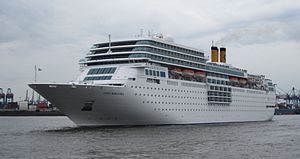
Krydstogtskibe i København 2014 / Krydstogtskibe i København 2014
Costa neoRomantica i Hamborg i 2012
Krydstogtskibe i København 2014 er en oversigt over de krydstogtskibe, der lagde til kaj i Københavns Havn i krydstogtsæsonen 2014, der startede den 7. april og sluttede den 17. oktober. Jule-anløbene omfattede to anløb hhv. den 14. og 23. december. Oversigten er baseret på den liste, som er offentliggjort på Copenhagen Malmö Ports hjemmeside.